Bayview Park ferry wharf

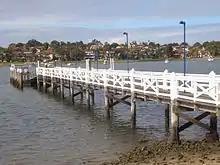
View of the wharf, with its original smaller pontoon, in September 2007

The Bayview Park reserve, along with the wharf, was opened in 1980. Ferry services to the wharf were mostly run by private ventures, with Matilda Cruises operating its Darling Harbour–Homebush Bay service to the wharf until October 2005. Palm Beach Ferries replaced Matilda Cruises services to the wharf afterwards with their new Darling Harbour–Cape Cabarita and Bayview Park service, though decommissioned the service altogether a year later, after it "failed to attract sufficient patronage to be economically viable." In September 2006, after requests from the constituents of Drummoyne, and its member Angela D'Amore in State Parliament, Sydney Ferries began servicing Bayview Park as part of its Parramatta River route, serving as a terminus on its own dedicated limited-stops and shuttle pattern on the route. Sydney Ferries serviced the wharf for seven years. In October 2013, despite a redevelopment of the wharf enlarging the size of the pontoon to house shelter and seating, Bayview Park was decommissioned from the Sydney Ferries network, alongside Balmain West, both due to low patronage. In the last year of the service, Sydney Ferries saw a weekly average patronage of 28 passengers, compared to 870 weekly passengers at , the closest ferry wharf to Bayview Park. The wharf's closure was not without controversy, sparking a political row between the Minister for Transport Gladys Berejiklian and the Minister for Drummoyne John Sidoti.